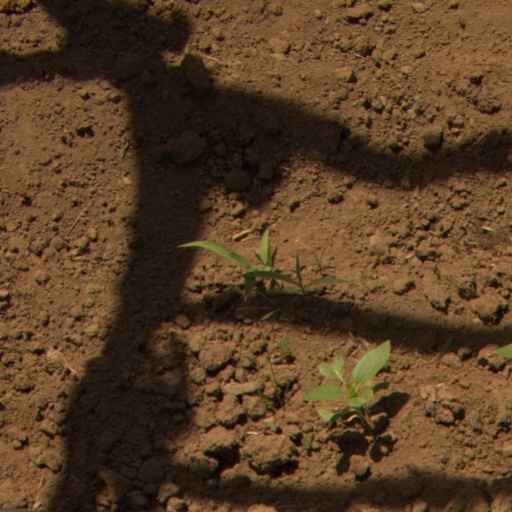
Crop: Jerusalem artichoke